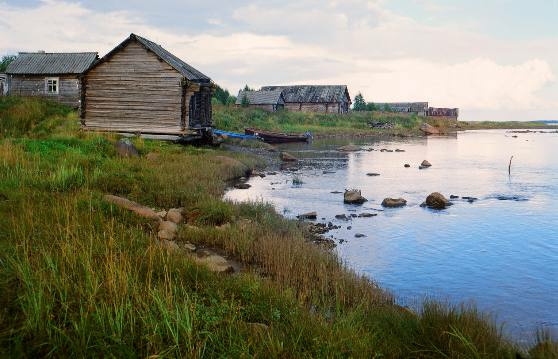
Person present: No